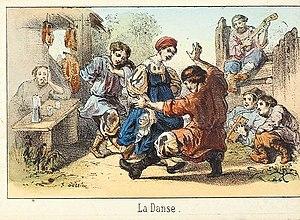
La Danse